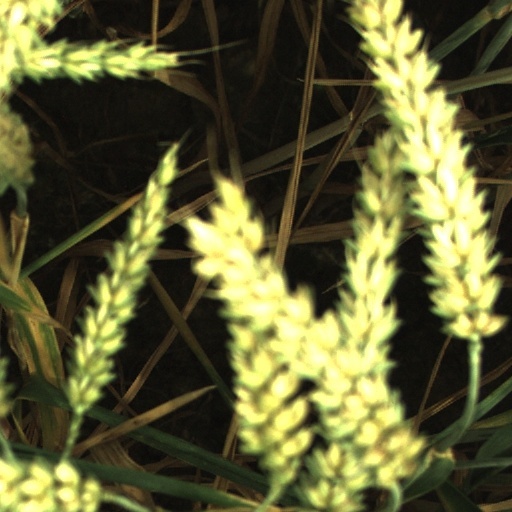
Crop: wheat